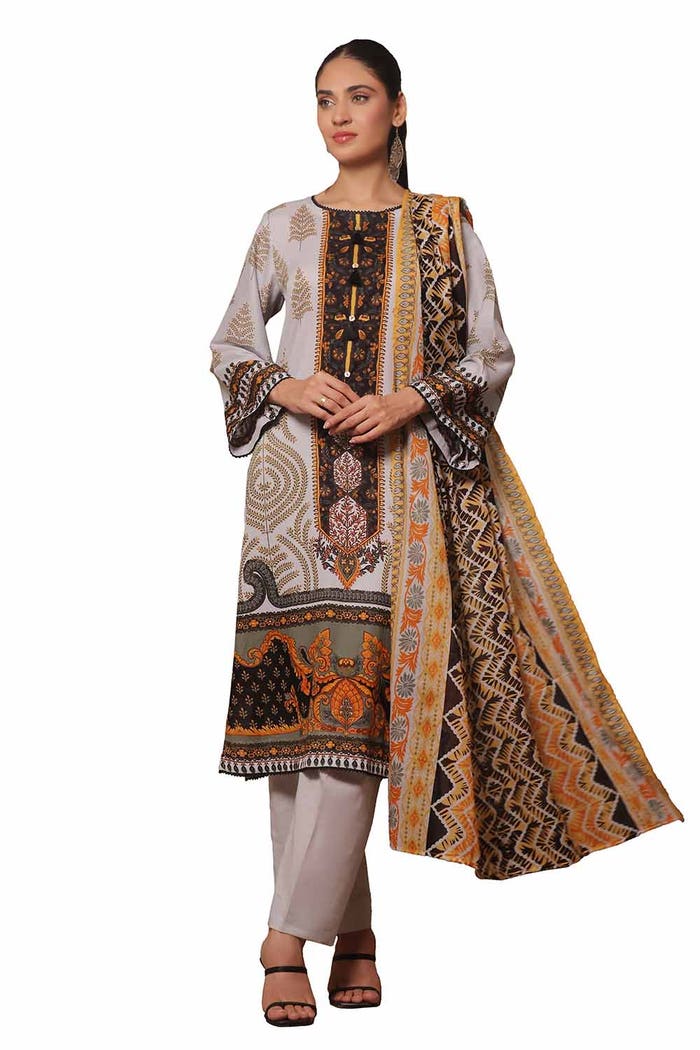
black multi embroidered salwar suit